Danel

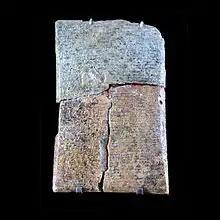
Tablet bearing part of the Danel epic, Louvre

Danel (Ugaritic: 𐎄𐎐𐎛𐎍 , "El is judge"), father of Aqhat, was a culture hero who appears in an incomplete Ugaritic text of the fourteenth century BCE at Ugarit (now Ras Shamra), Syria.